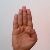
The image shows a hand gesture representing the letter 'B' in Indian Sign Language.